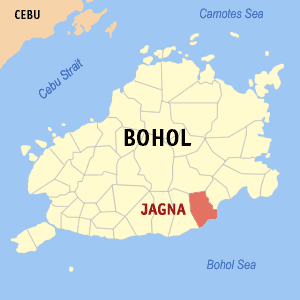
Jagna est une municipalité de la province de Bohol, aux Philippines. D'après le recensement de 2015, elle compte 33 892 habitants